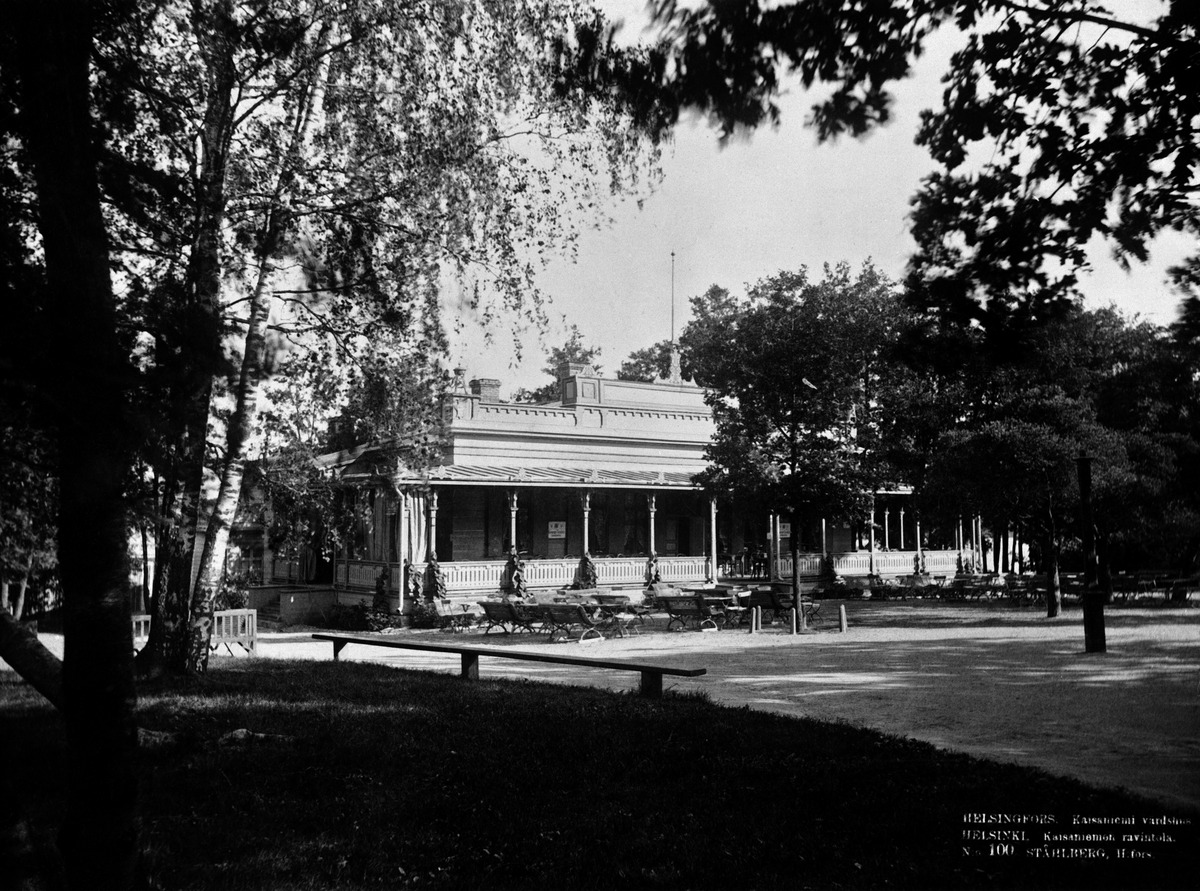
Kaisaniemen ravintola, suunnittelija tuntematon (valmistunut 1836)
sisällön kuvaus: Kaisaniemen ravintola, suunnittelija tuntematon (valmistunut 1836). mustavalkoinen
Kuvaaja: Ståhlberg, Karl Emil, valokuvaaja
Ajankohta: kuvausaika 1890 -luku
Paikka: Suomi, Uusimaa, Helsinki, Kluuvi Helsinki, Kaisaniementie 6
Aiheet: ravintolat, puurakennukset, viheralueet puistot